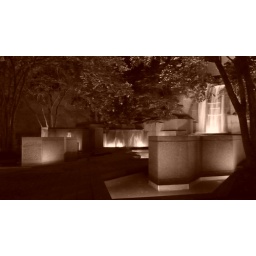
the water was in the coffee table ,, h3